Bernard Lander

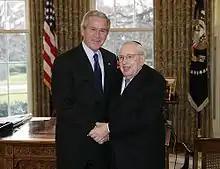
Lander (right) with President George W. Bush in 2006

Bernard Lander (June 17, 1915 – February 8, 2010), founder and first president of Touro College, was a rabbi, social scientist and educator, a leader in the Jewish community and a pioneer in Jewish and general higher education.